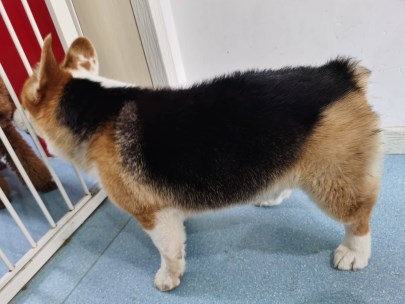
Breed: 2909-n000116-Cardigan